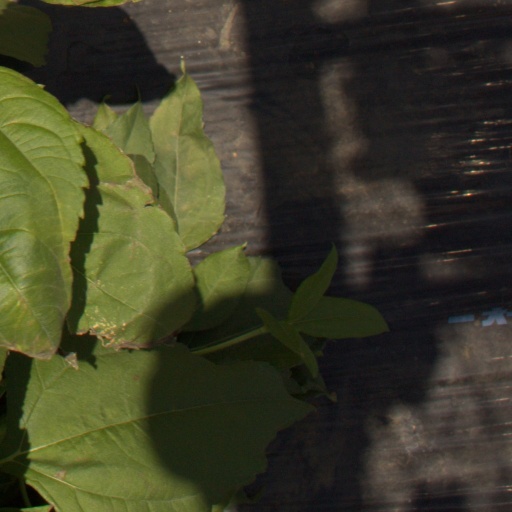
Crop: Jerusalem artichoke